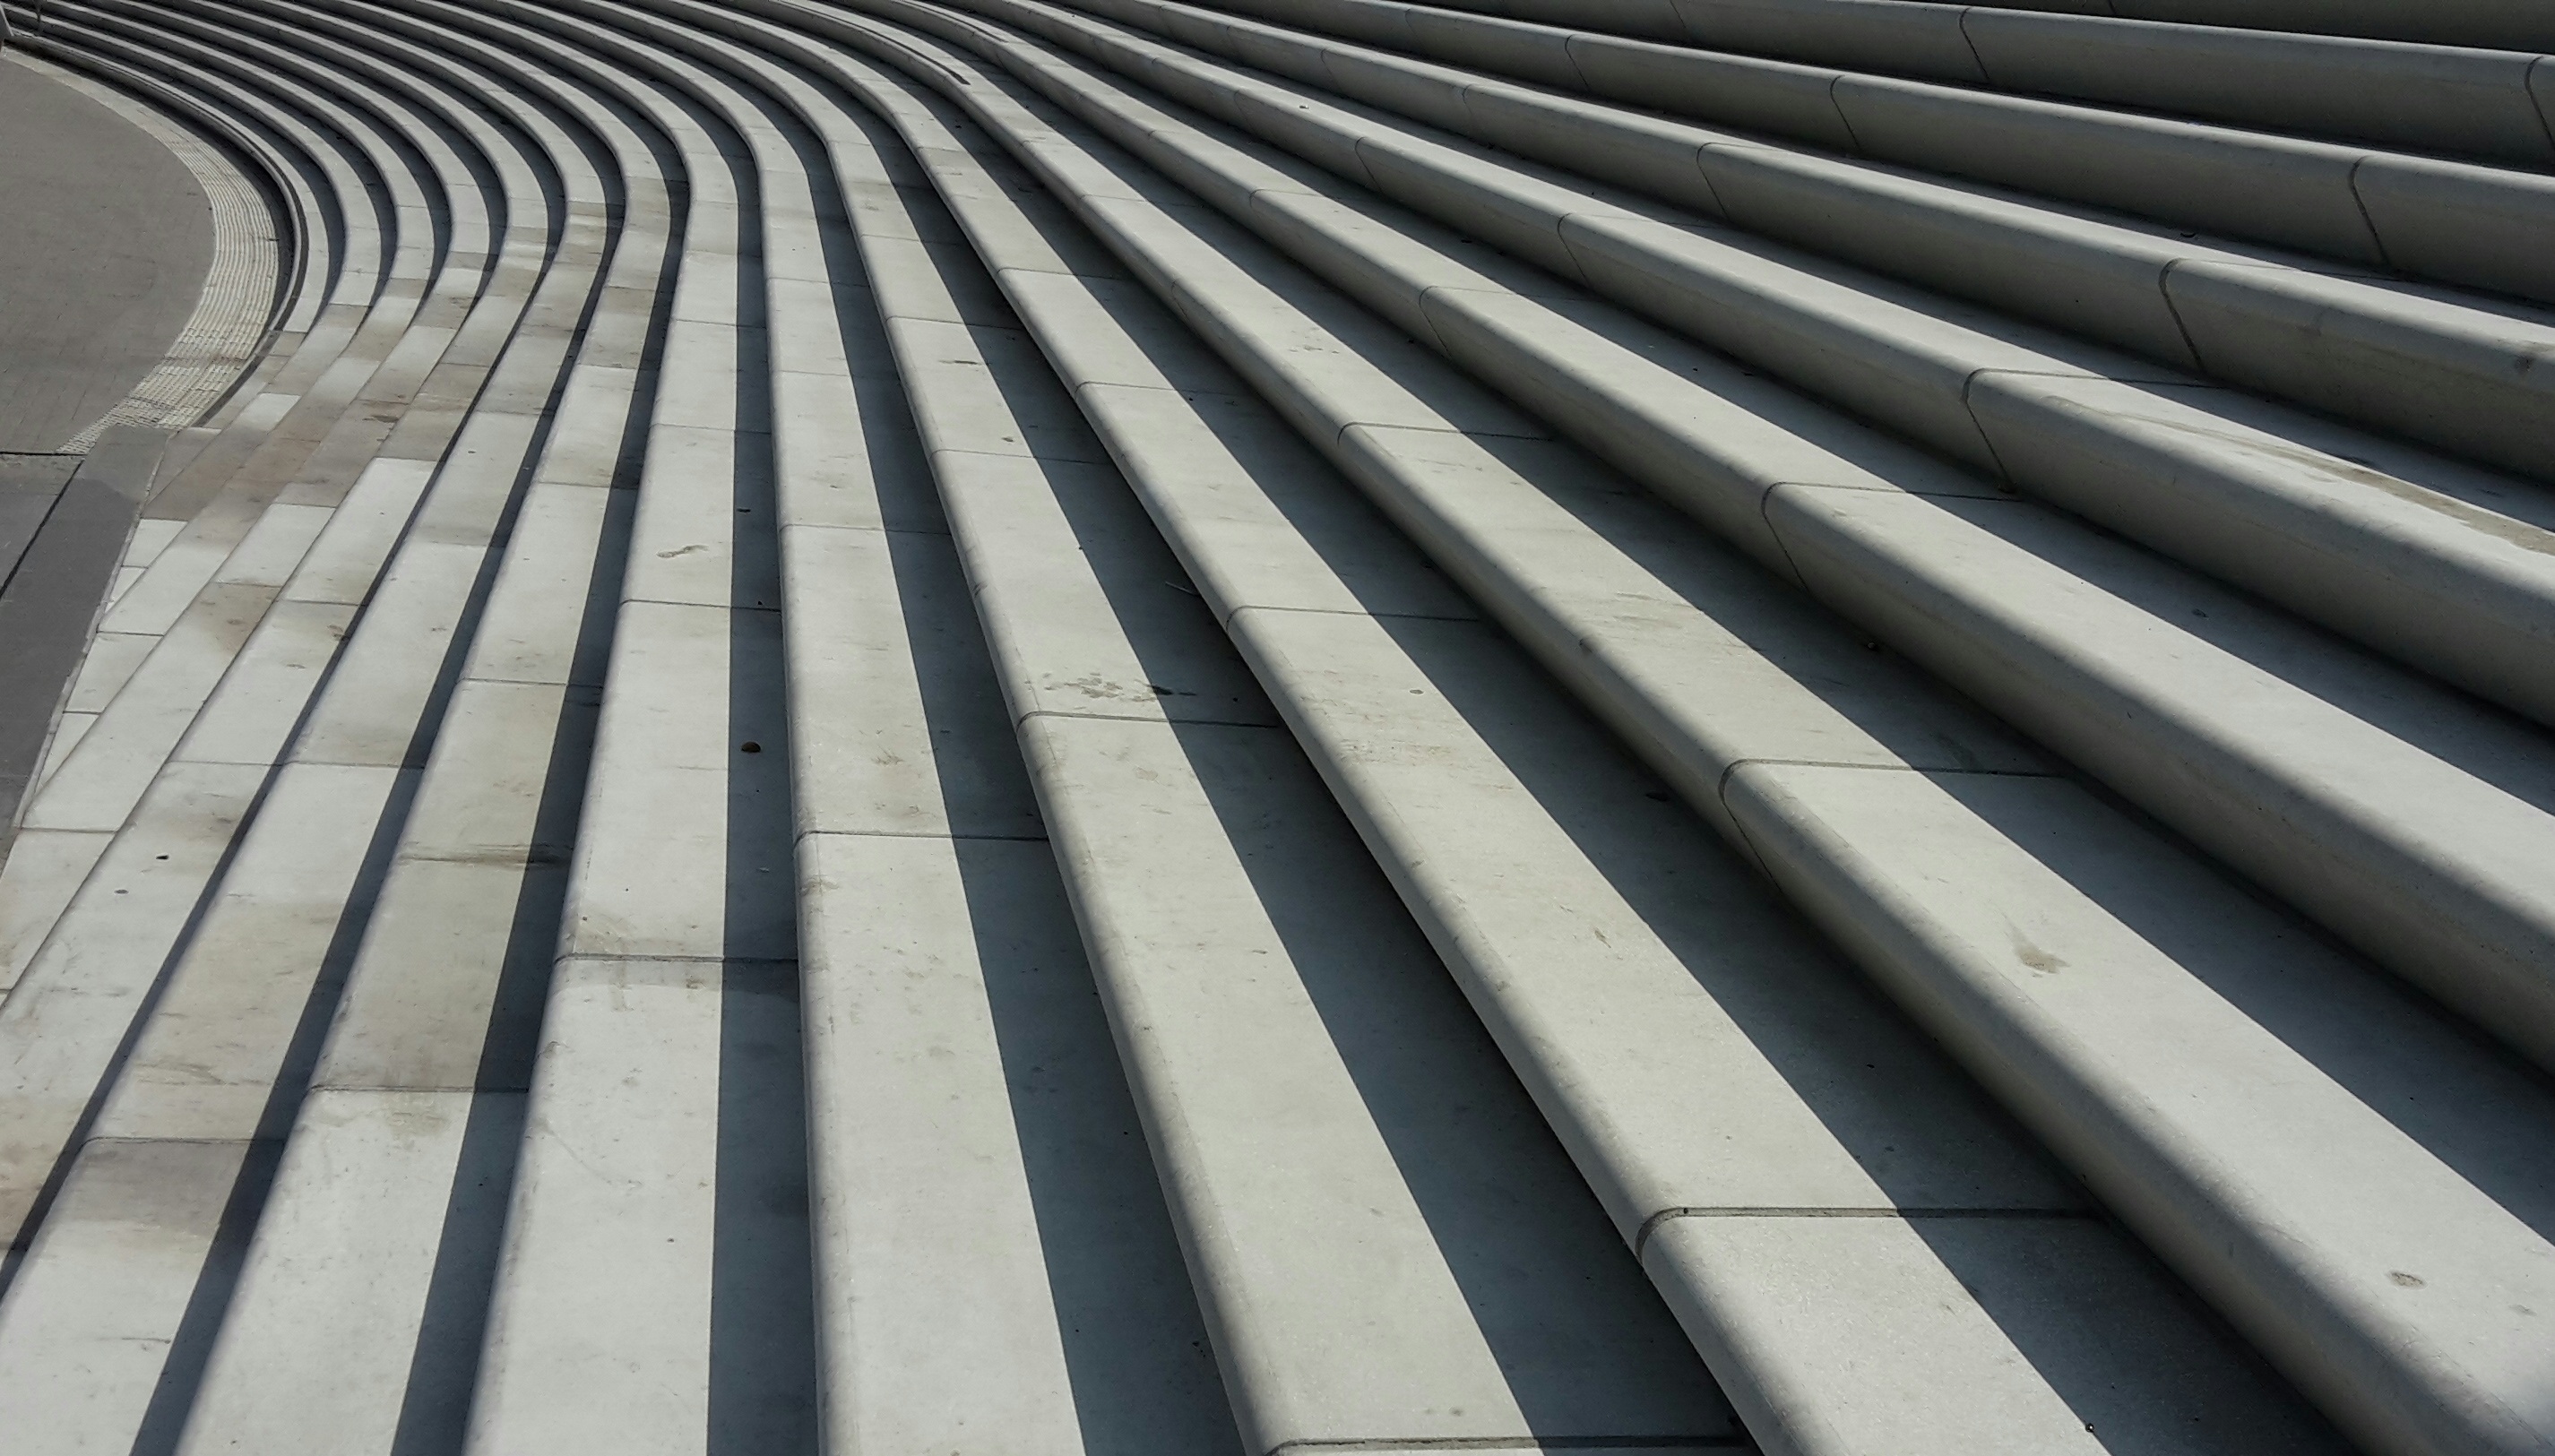
architecture, structure, wood, floor, roof, city, wall, line, metal, shadow, material, concrete, structures, lines, design, stairs, symmetry, shape, light and shadow, gradually, stone steps, stair step, flooring, daylighting, outdoor structure